Hugh Walpole

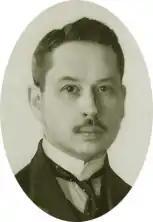
Konstantin Somov, with whom Walpole lived in Petrograd

During an engagement early in June 1915 Walpole single-handedly rescued a wounded soldier; his Russian comrades refused to help and Walpole carried one end of a stretcher and dragged the man to safety. For this he was awarded the Cross of Saint George; General Lechitsky presented him with the medal in August. After his tour of duty he returned to Petrograd. Among the city's attractions for him was the presence of Konstantin Somov, a painter with whom he had formed an intimate relationship. Throughout his time in Petrograd and Moscow he kept a diary of the books he read and the plays and operas he attended, a habit that continued throughout his life. He met Maxim Gorky, Mikhail Lykiardopoulos, Nikita Baliev and immersed himself in the Moscow art scene which influenced the Symbolism in his work. He remained in Russia until October 1915, when he returned to England. He visited his family, stayed with Percy Anderson in London, telephoned Henry James in Rye, and retreated to a cottage he had bought in Cornwall. In January 1916 he was asked by the Foreign Office to return to Petrograd. Russians were being subjected to highly effective German propaganda. The writer Arthur Ransome, Petrograd correspondent of "The Daily News", had successfully lobbied for the establishment of a bureau to counter the German efforts, and the British ambassador, Sir George Buchanan, wanted Walpole to take charge.